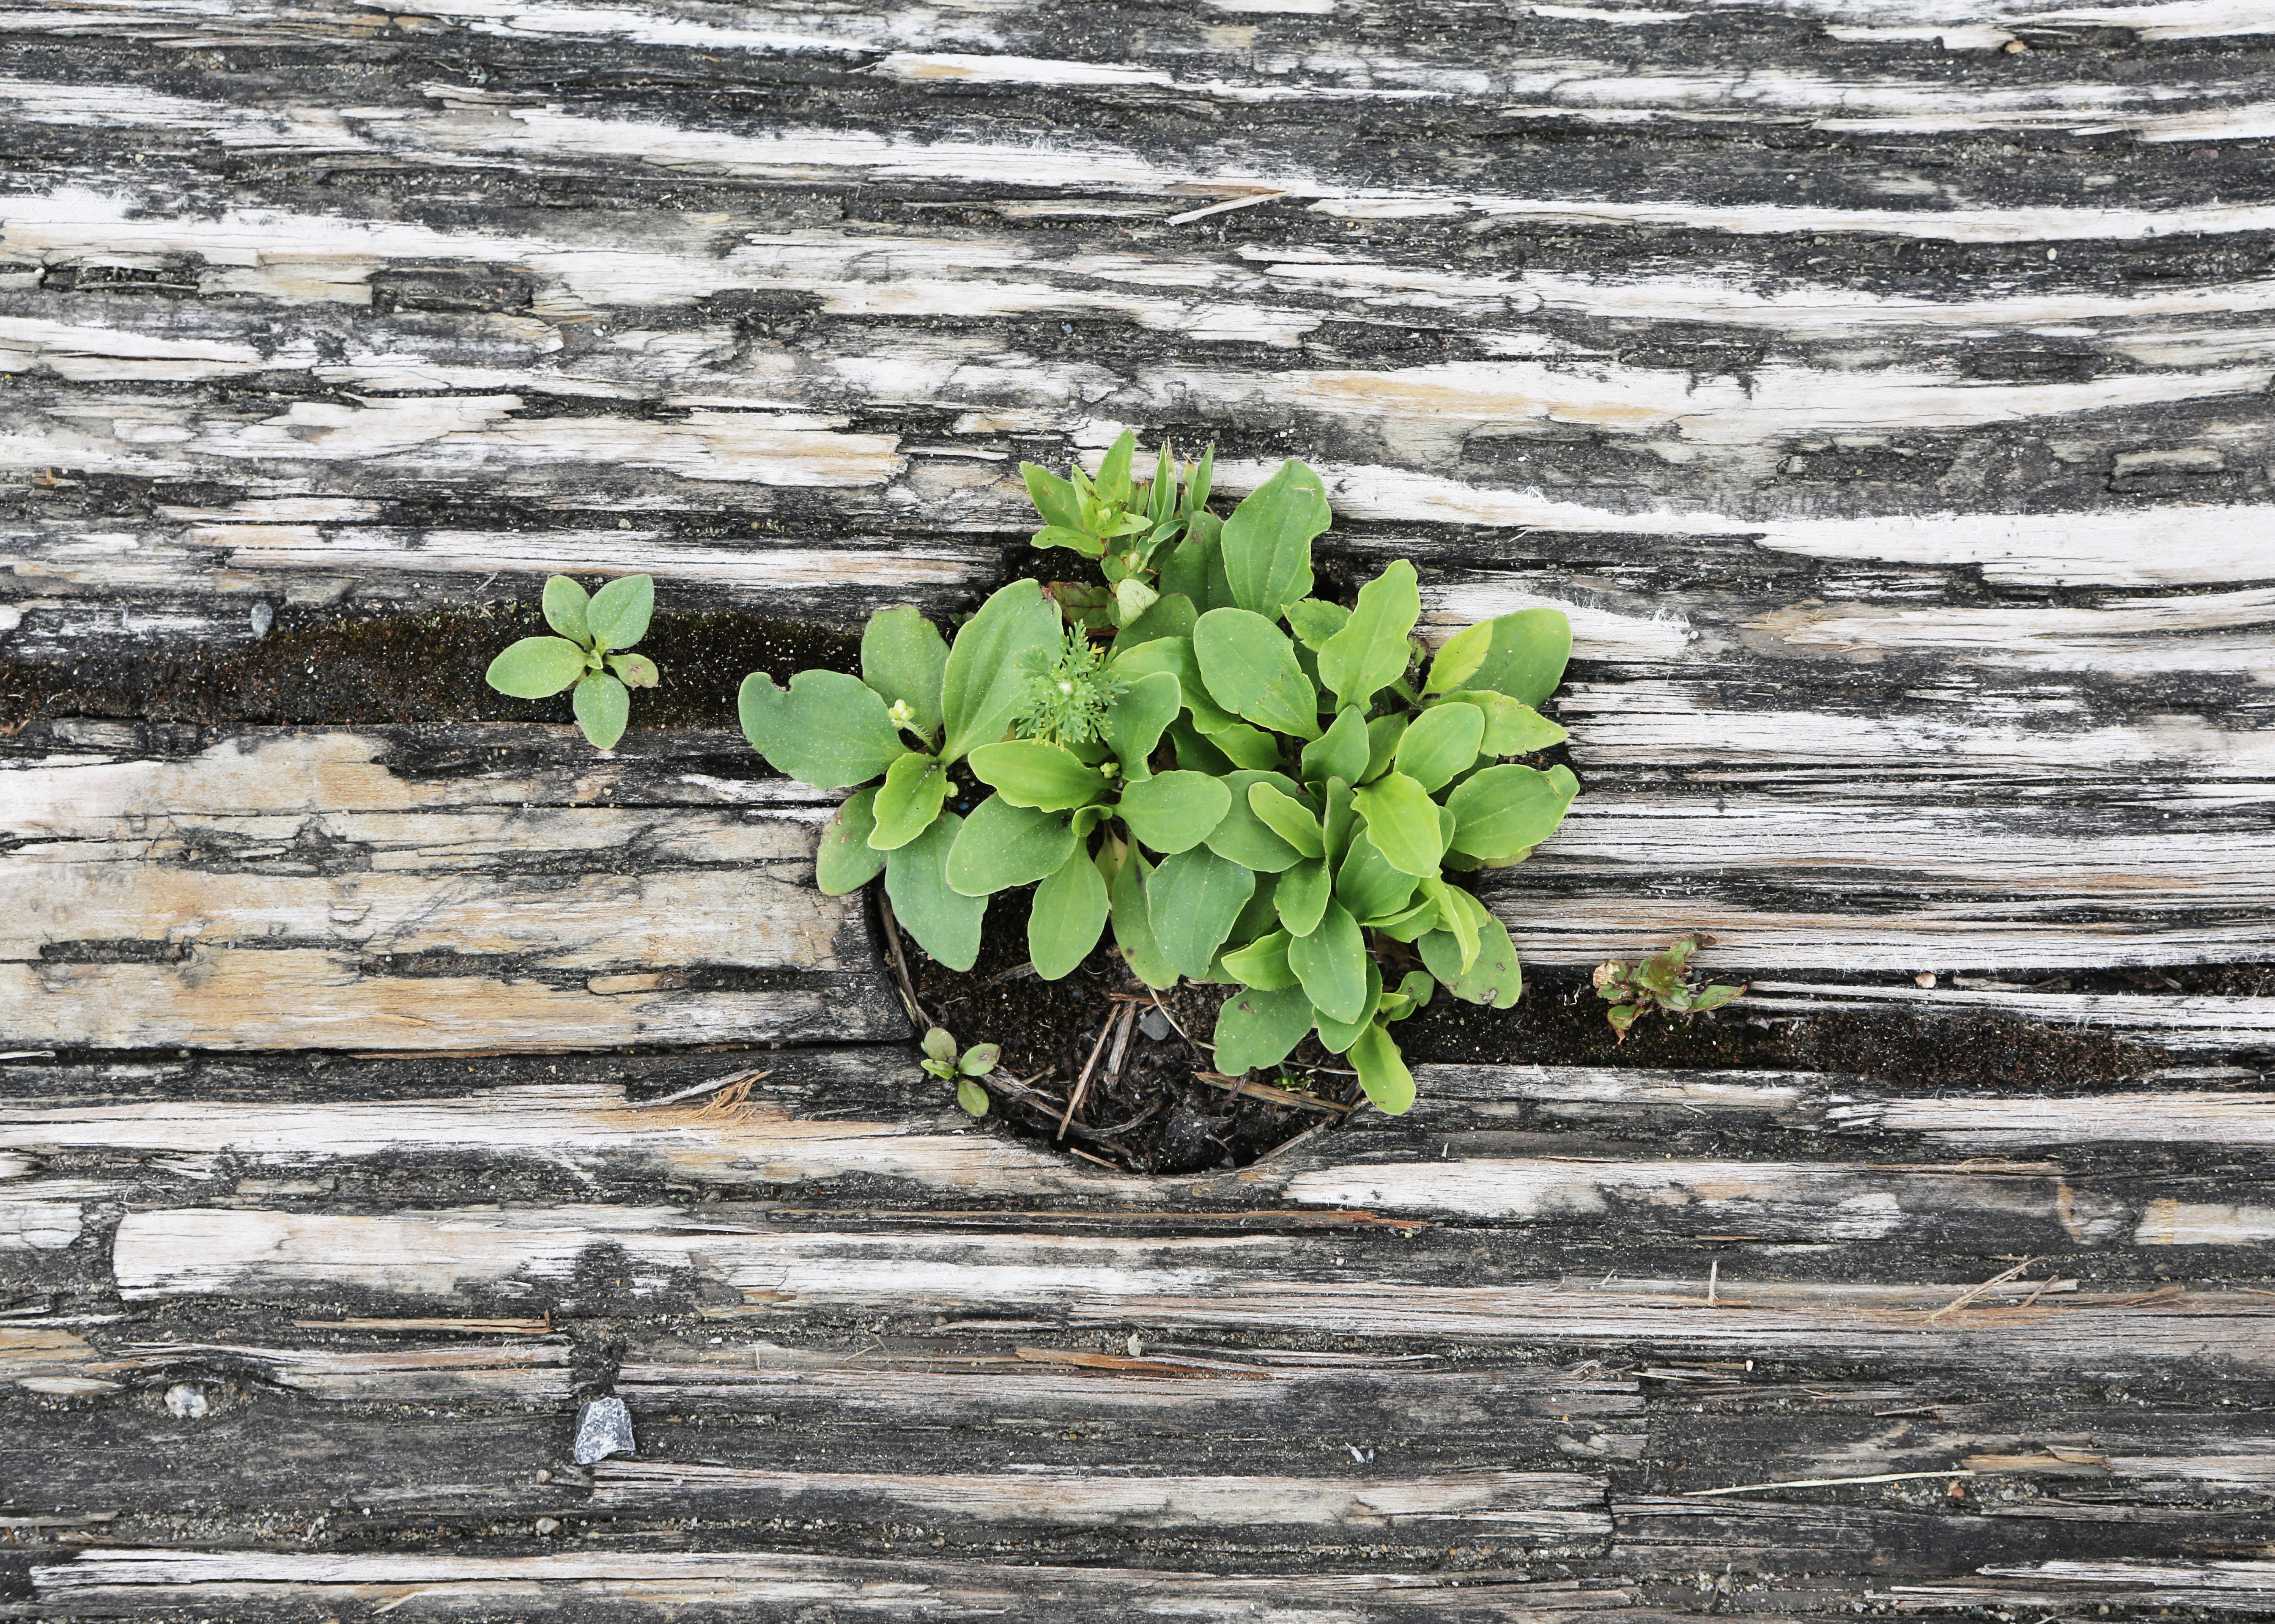
tree, grass, plant, wood, leaf, flower, trunk, wall, green, produce, soil, botany, garden, flora, shrub, flowering plant, plant stem, woody plant, land plant